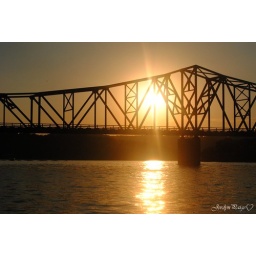
Let's just sit here in the water and watch this sun sink behind the trees.